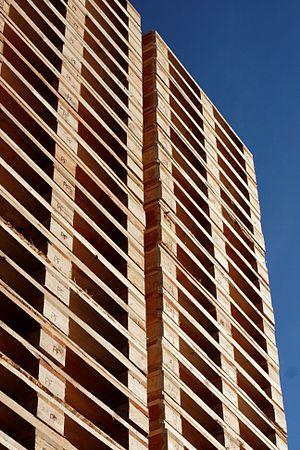
Recybois est une filiale du Groupe François, productrice du granulé de bois Badger Pellets et de la litière pour cheval Horse Cover.